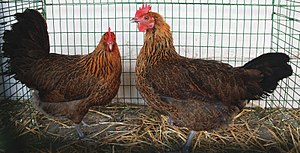
Tjekkiske Landhøns
Tjekkiske landhøns
Tjekkiske Landhøns er en gammel hønserace, der stammer fra Tjekkiet. Den første gang tjekkiske landhøns nævnes i skriftlige kilder fortælles det, at Valdemar Sejr angiveligt skulle have modtaget et par af disse høns i bryllupsgave, da han blev gift med Dronning Dagmar, som oprindeligt kom fra det tidligere Bøhmen, nu Tjekkiet.